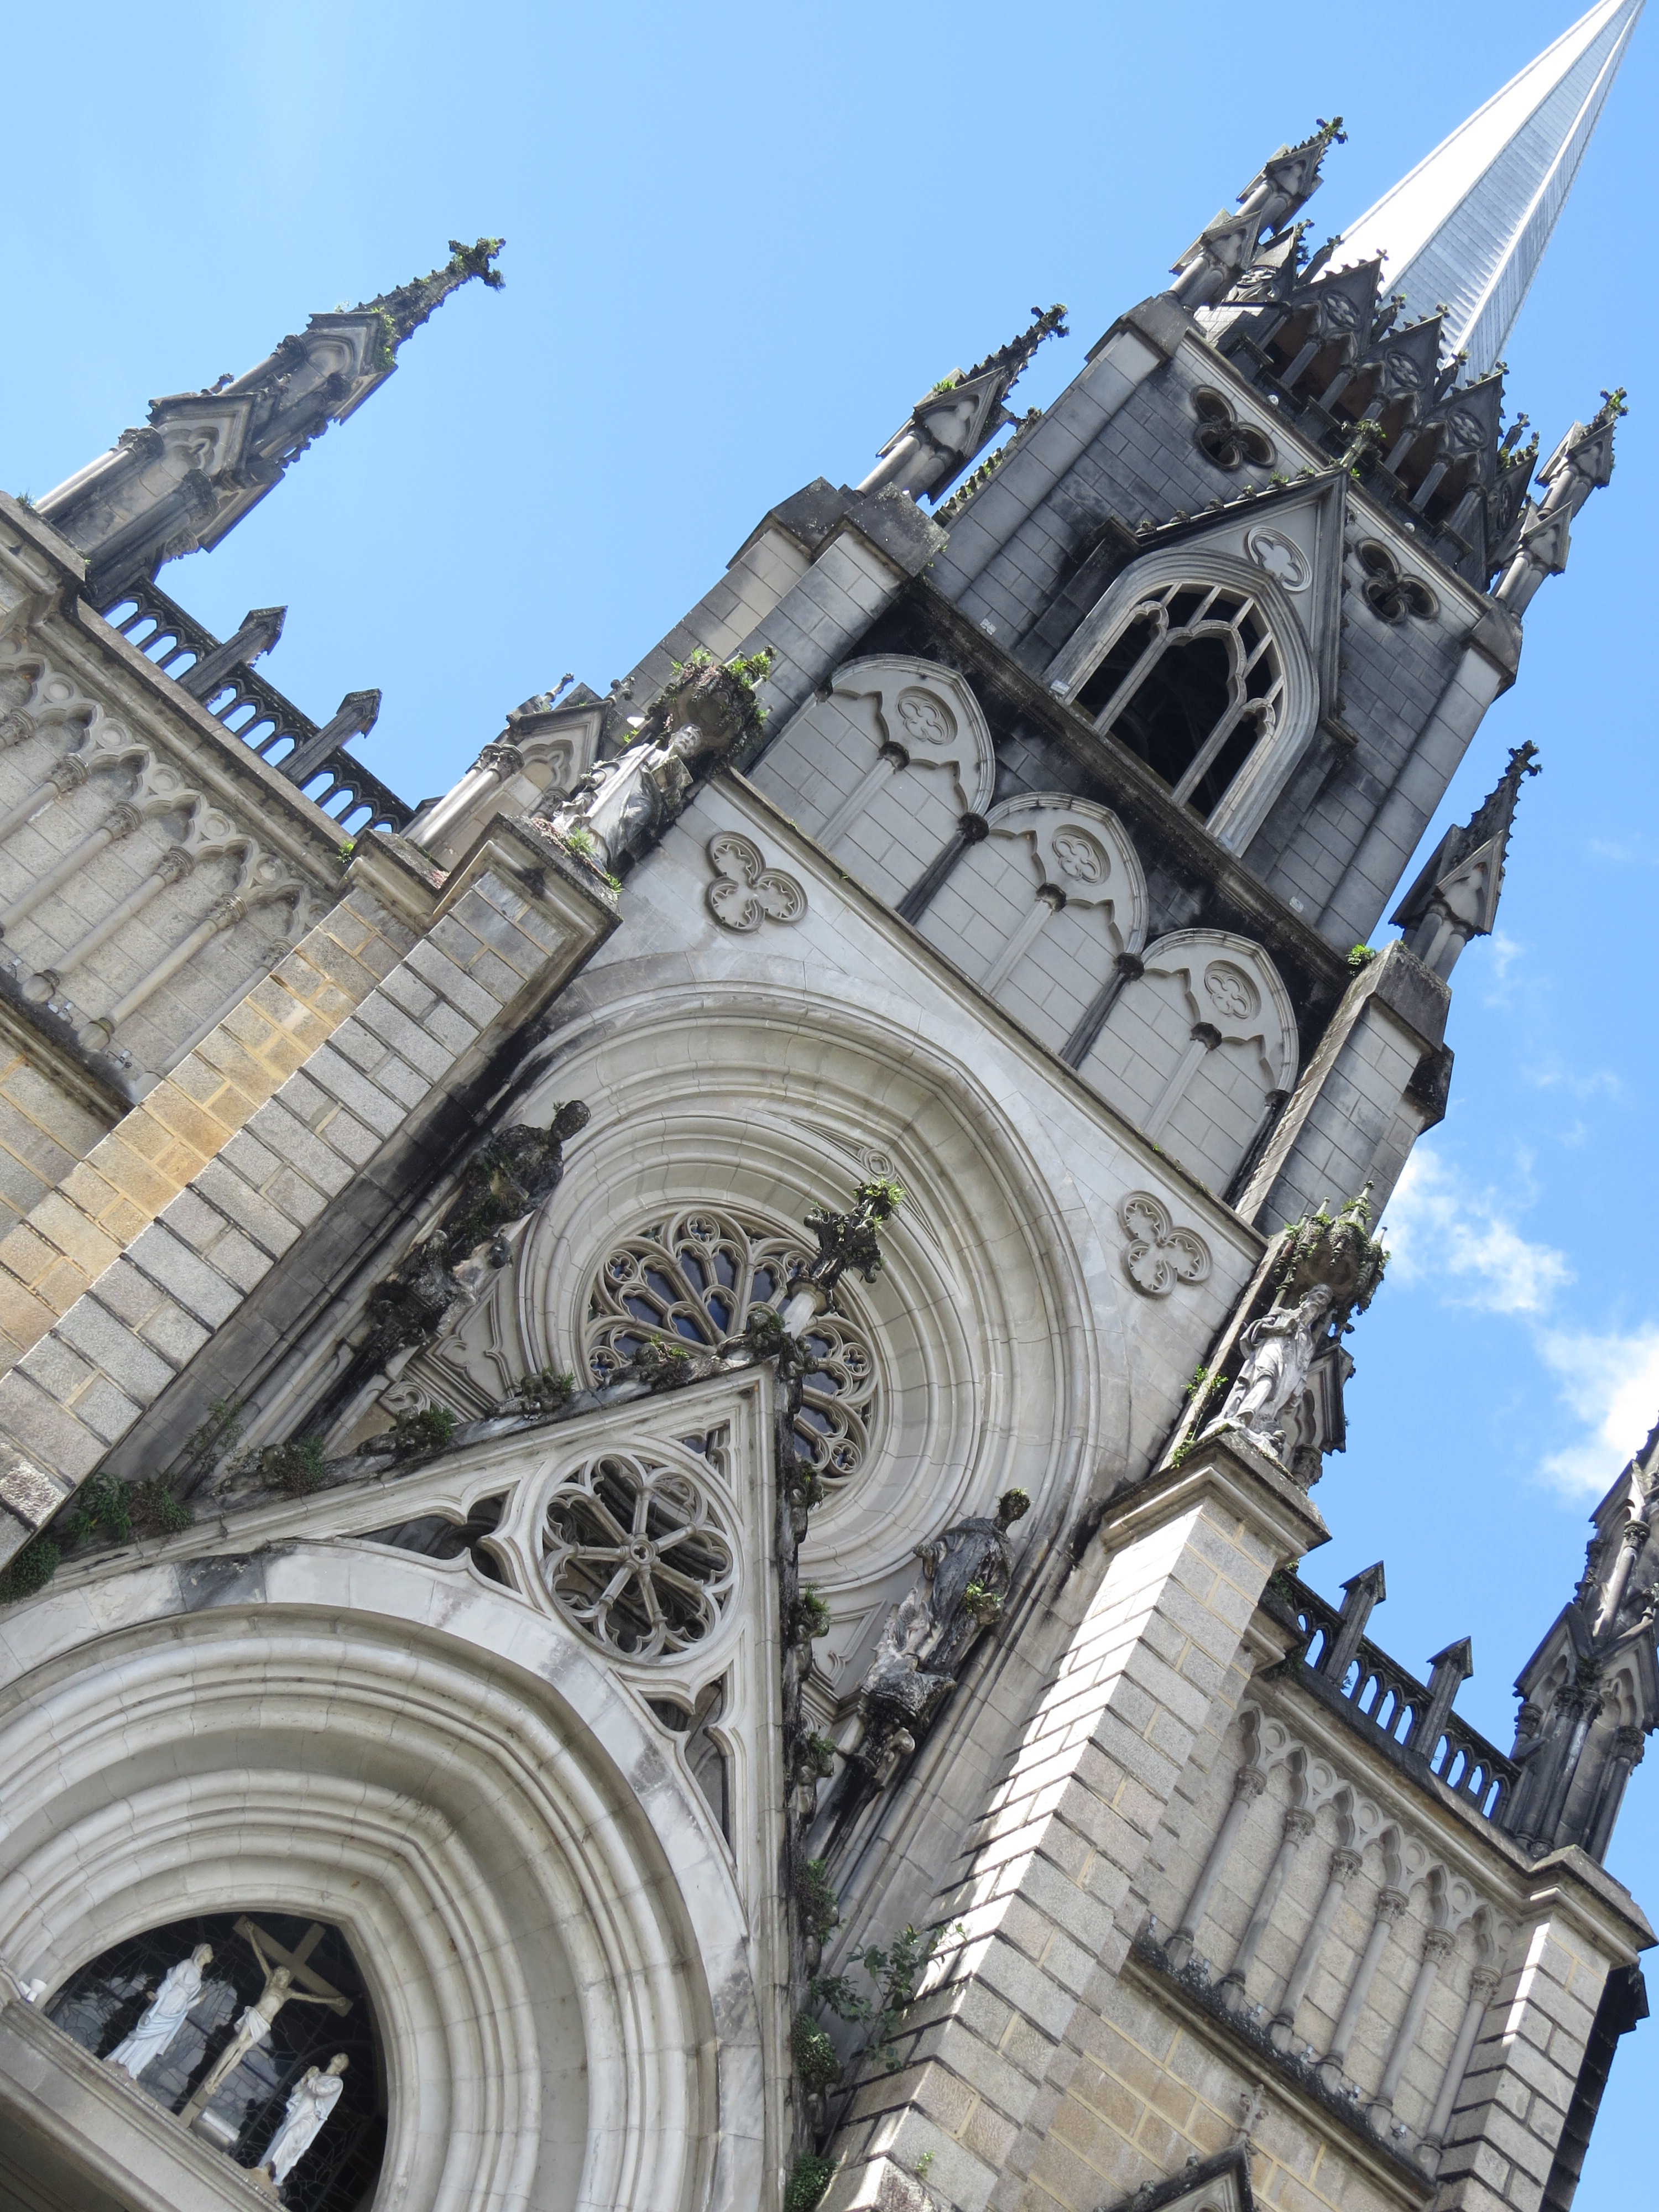
architecture, building, skyscraper, tower, landmark, facade, cathedral, place of worship, spire, metropolis, petropolis, are pedro de alc ntara